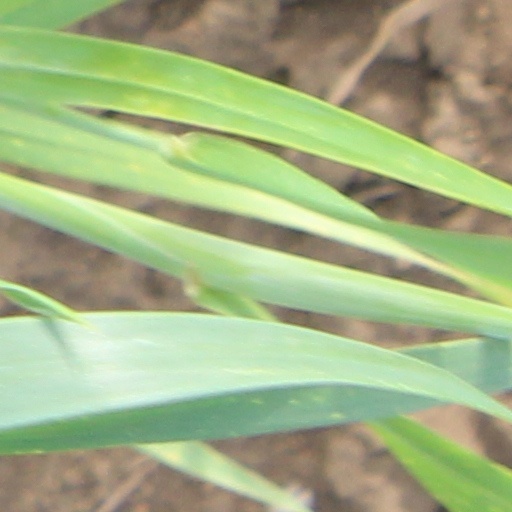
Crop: wheat